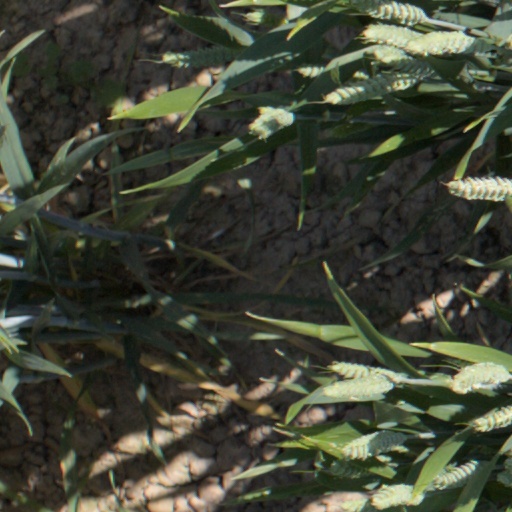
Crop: wheat